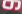
Number: 9